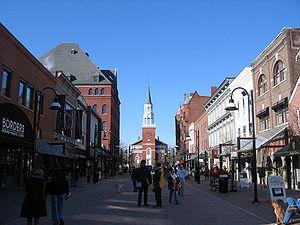
Burlington est la plus grande ville de l'État du Vermont, aux États-Unis. La ville est également le siège du comté de Chittenden. Burlington est située sur la rive est du Lac Champlain, à 72 km au sud de la frontière canadienne et à 151 km au sud de Montréal. Selon les dernières estimations du Bureau du recensement des États-Unis, Burlington comptait 42 417 habitants en 2010.
Madeleine May Kunin, née le 28 septembre 1933 à Zurich, est une journaliste et femme politique américano-suisse.